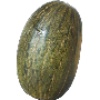
Label: melon_piel_de_sapo